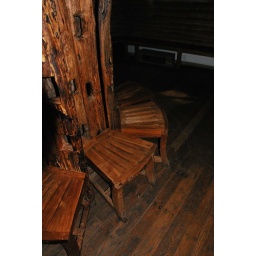
Chairs in the tree house